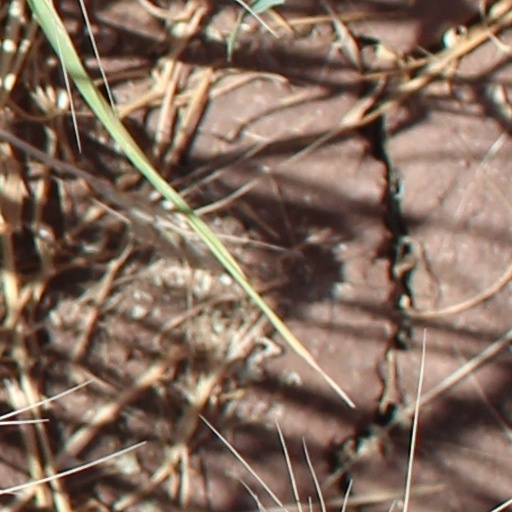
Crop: wheat